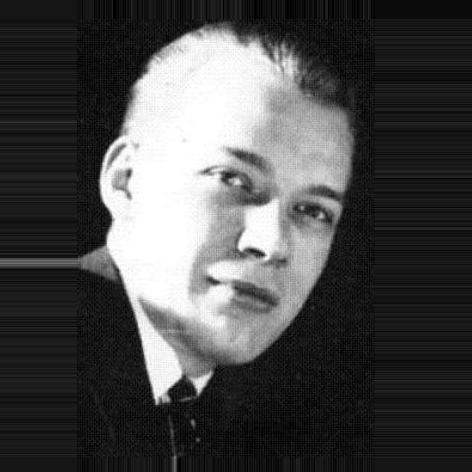
Age: 29